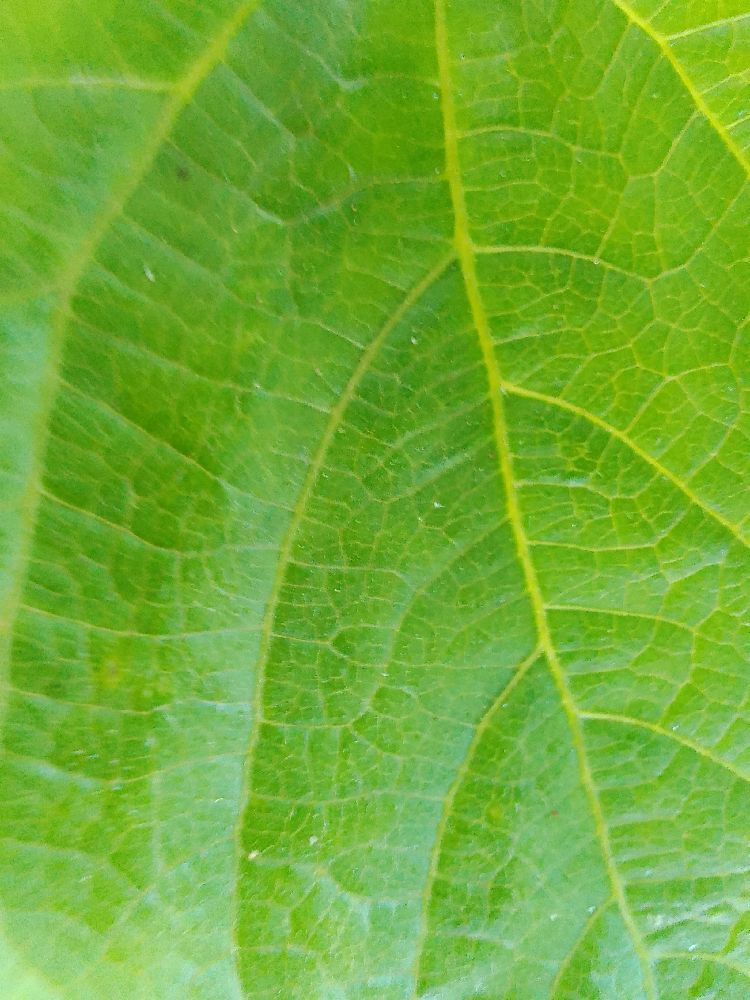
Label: healthy